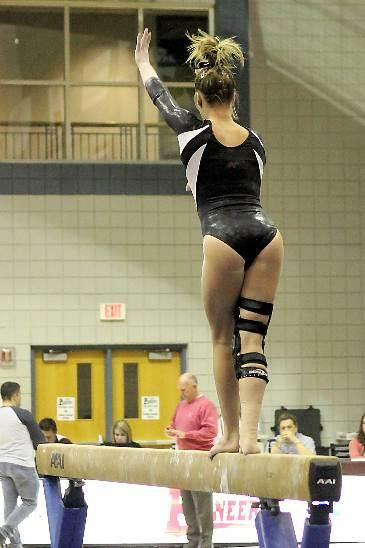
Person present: Yes